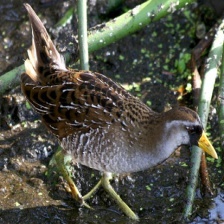
Species: SORA
Scientific name: PORZANA CAROLINA
ImageNet parent category: european_gallinule